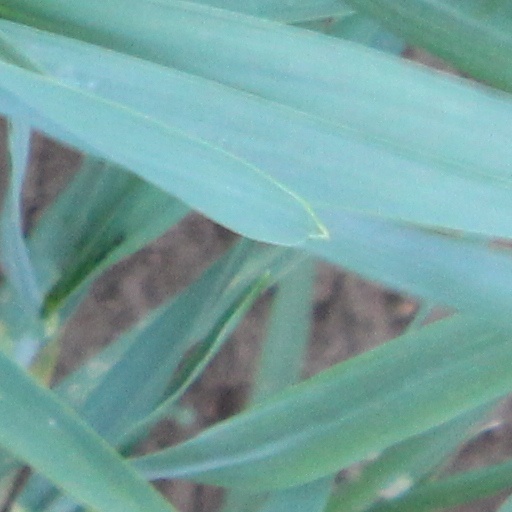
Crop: wheat